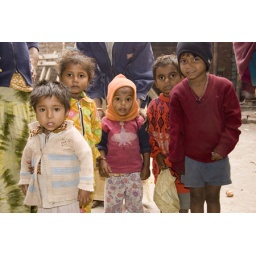
Mullick Ghat Phool flower market near Howrah Bridge